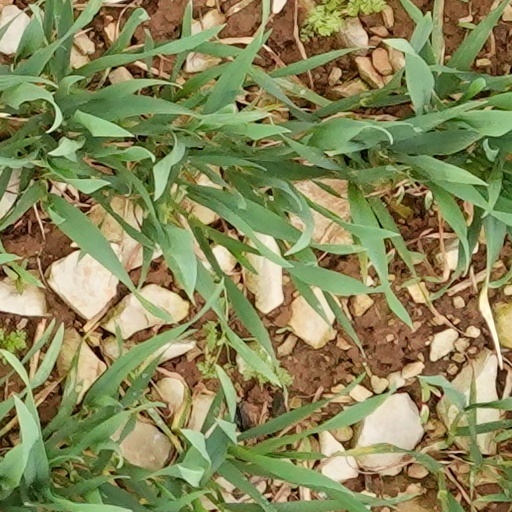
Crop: wheat